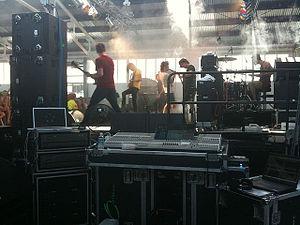
La sonorisation consiste en la diffusion d’un son dans un espace important grâce à des moyens électroacoustiques. Les domaines typiques d’utilisation sont la sonorisation de spectacle vivant, le disc jockey, ou le Public Address.